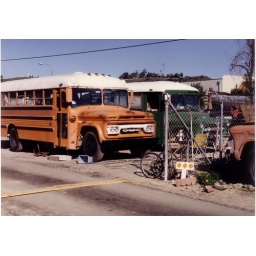
tooth lost in green bus